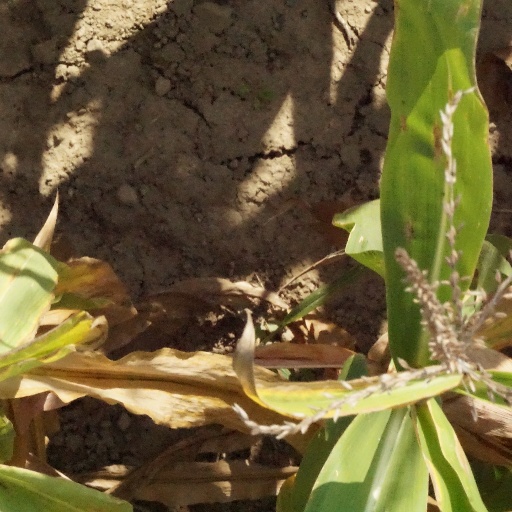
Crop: maize; corn